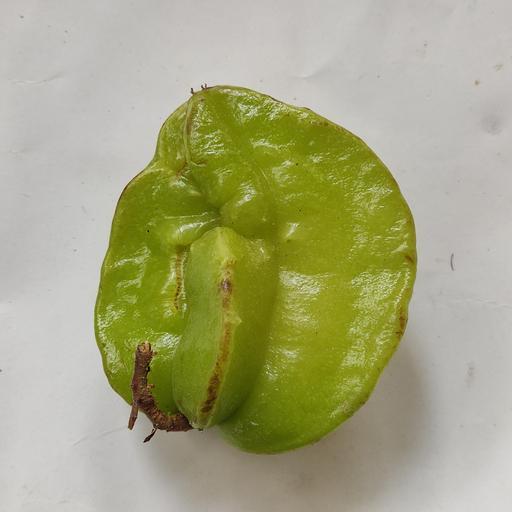
Crop type: Carambola